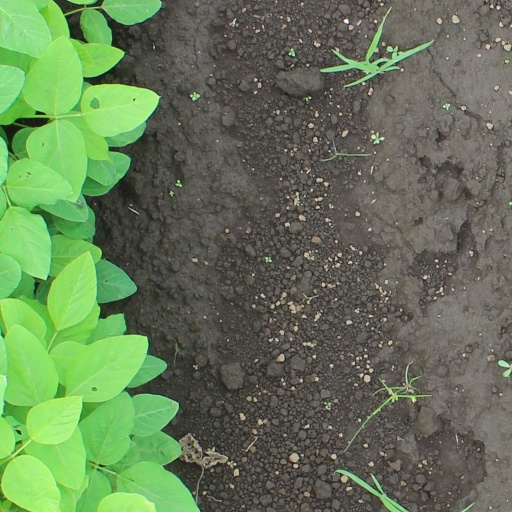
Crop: soybean